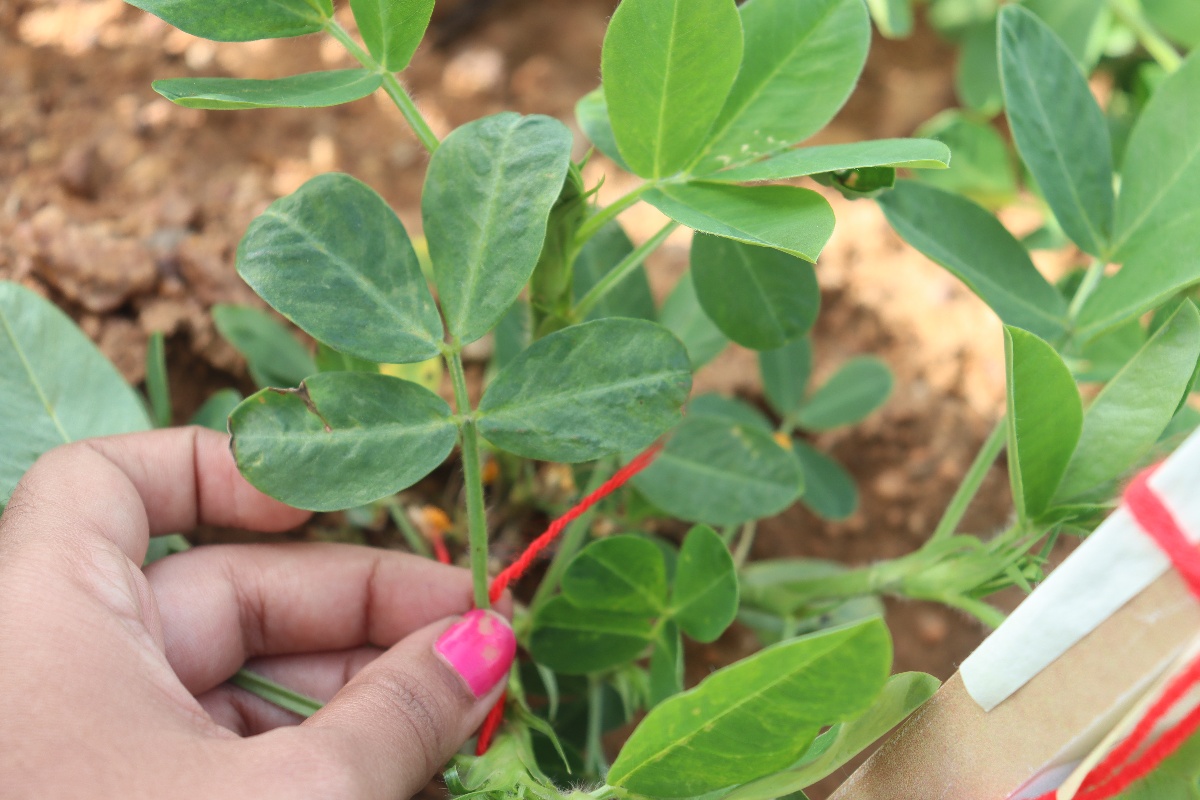
Label: early_leaf_spot